Centennial Voyageur Canoe Pageant

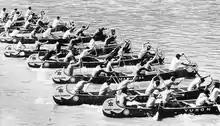
Start of race at Rocky Mountain House. Photograph by Frank Grant.

The Centennial Voyageur Canoe Pageant was a canoe race started on May 24, 1967 in the Rocky Mountains by ten teams representing eight provinces and the Yukon Territory and Northwest Territories. Prince Edward Island and Newfoundland, the two remaining provinces were not entered. were paddled and portaged in 104 days by 100 men using six man shifts per team. They arrived in Montreal on September 4. Other privately sponsored canoes from across the country made similar trips.